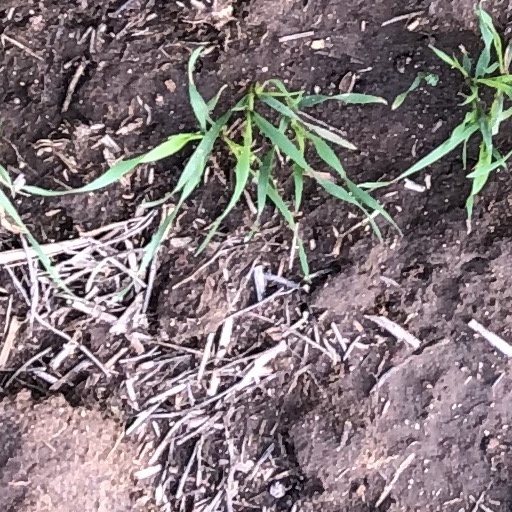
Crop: wheat